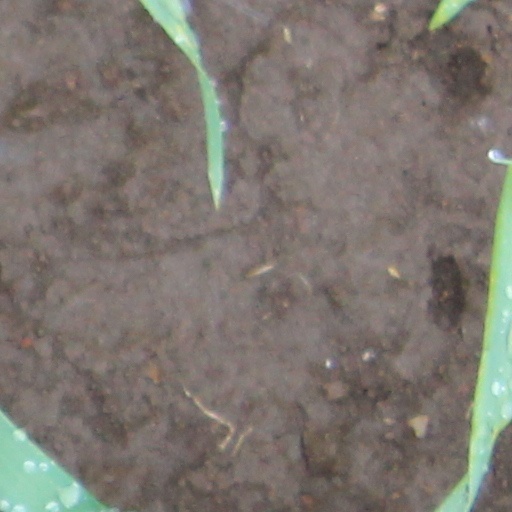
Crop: wheat